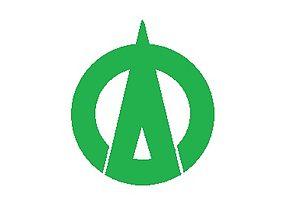
Kōryō est un bourg du district de Kitakatsuragi, dans la préfecture de Nara au Japon. Elle fut capitale temporaire du Japon de 640 à 642, au palais de Kudara du royaume de Baekje en Corée.